Zhongxin station

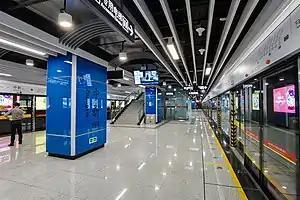
Platform

Zhongxin station, is a station of Line 21 of the Guangzhou Metro. It started operations on 28 December 2018.